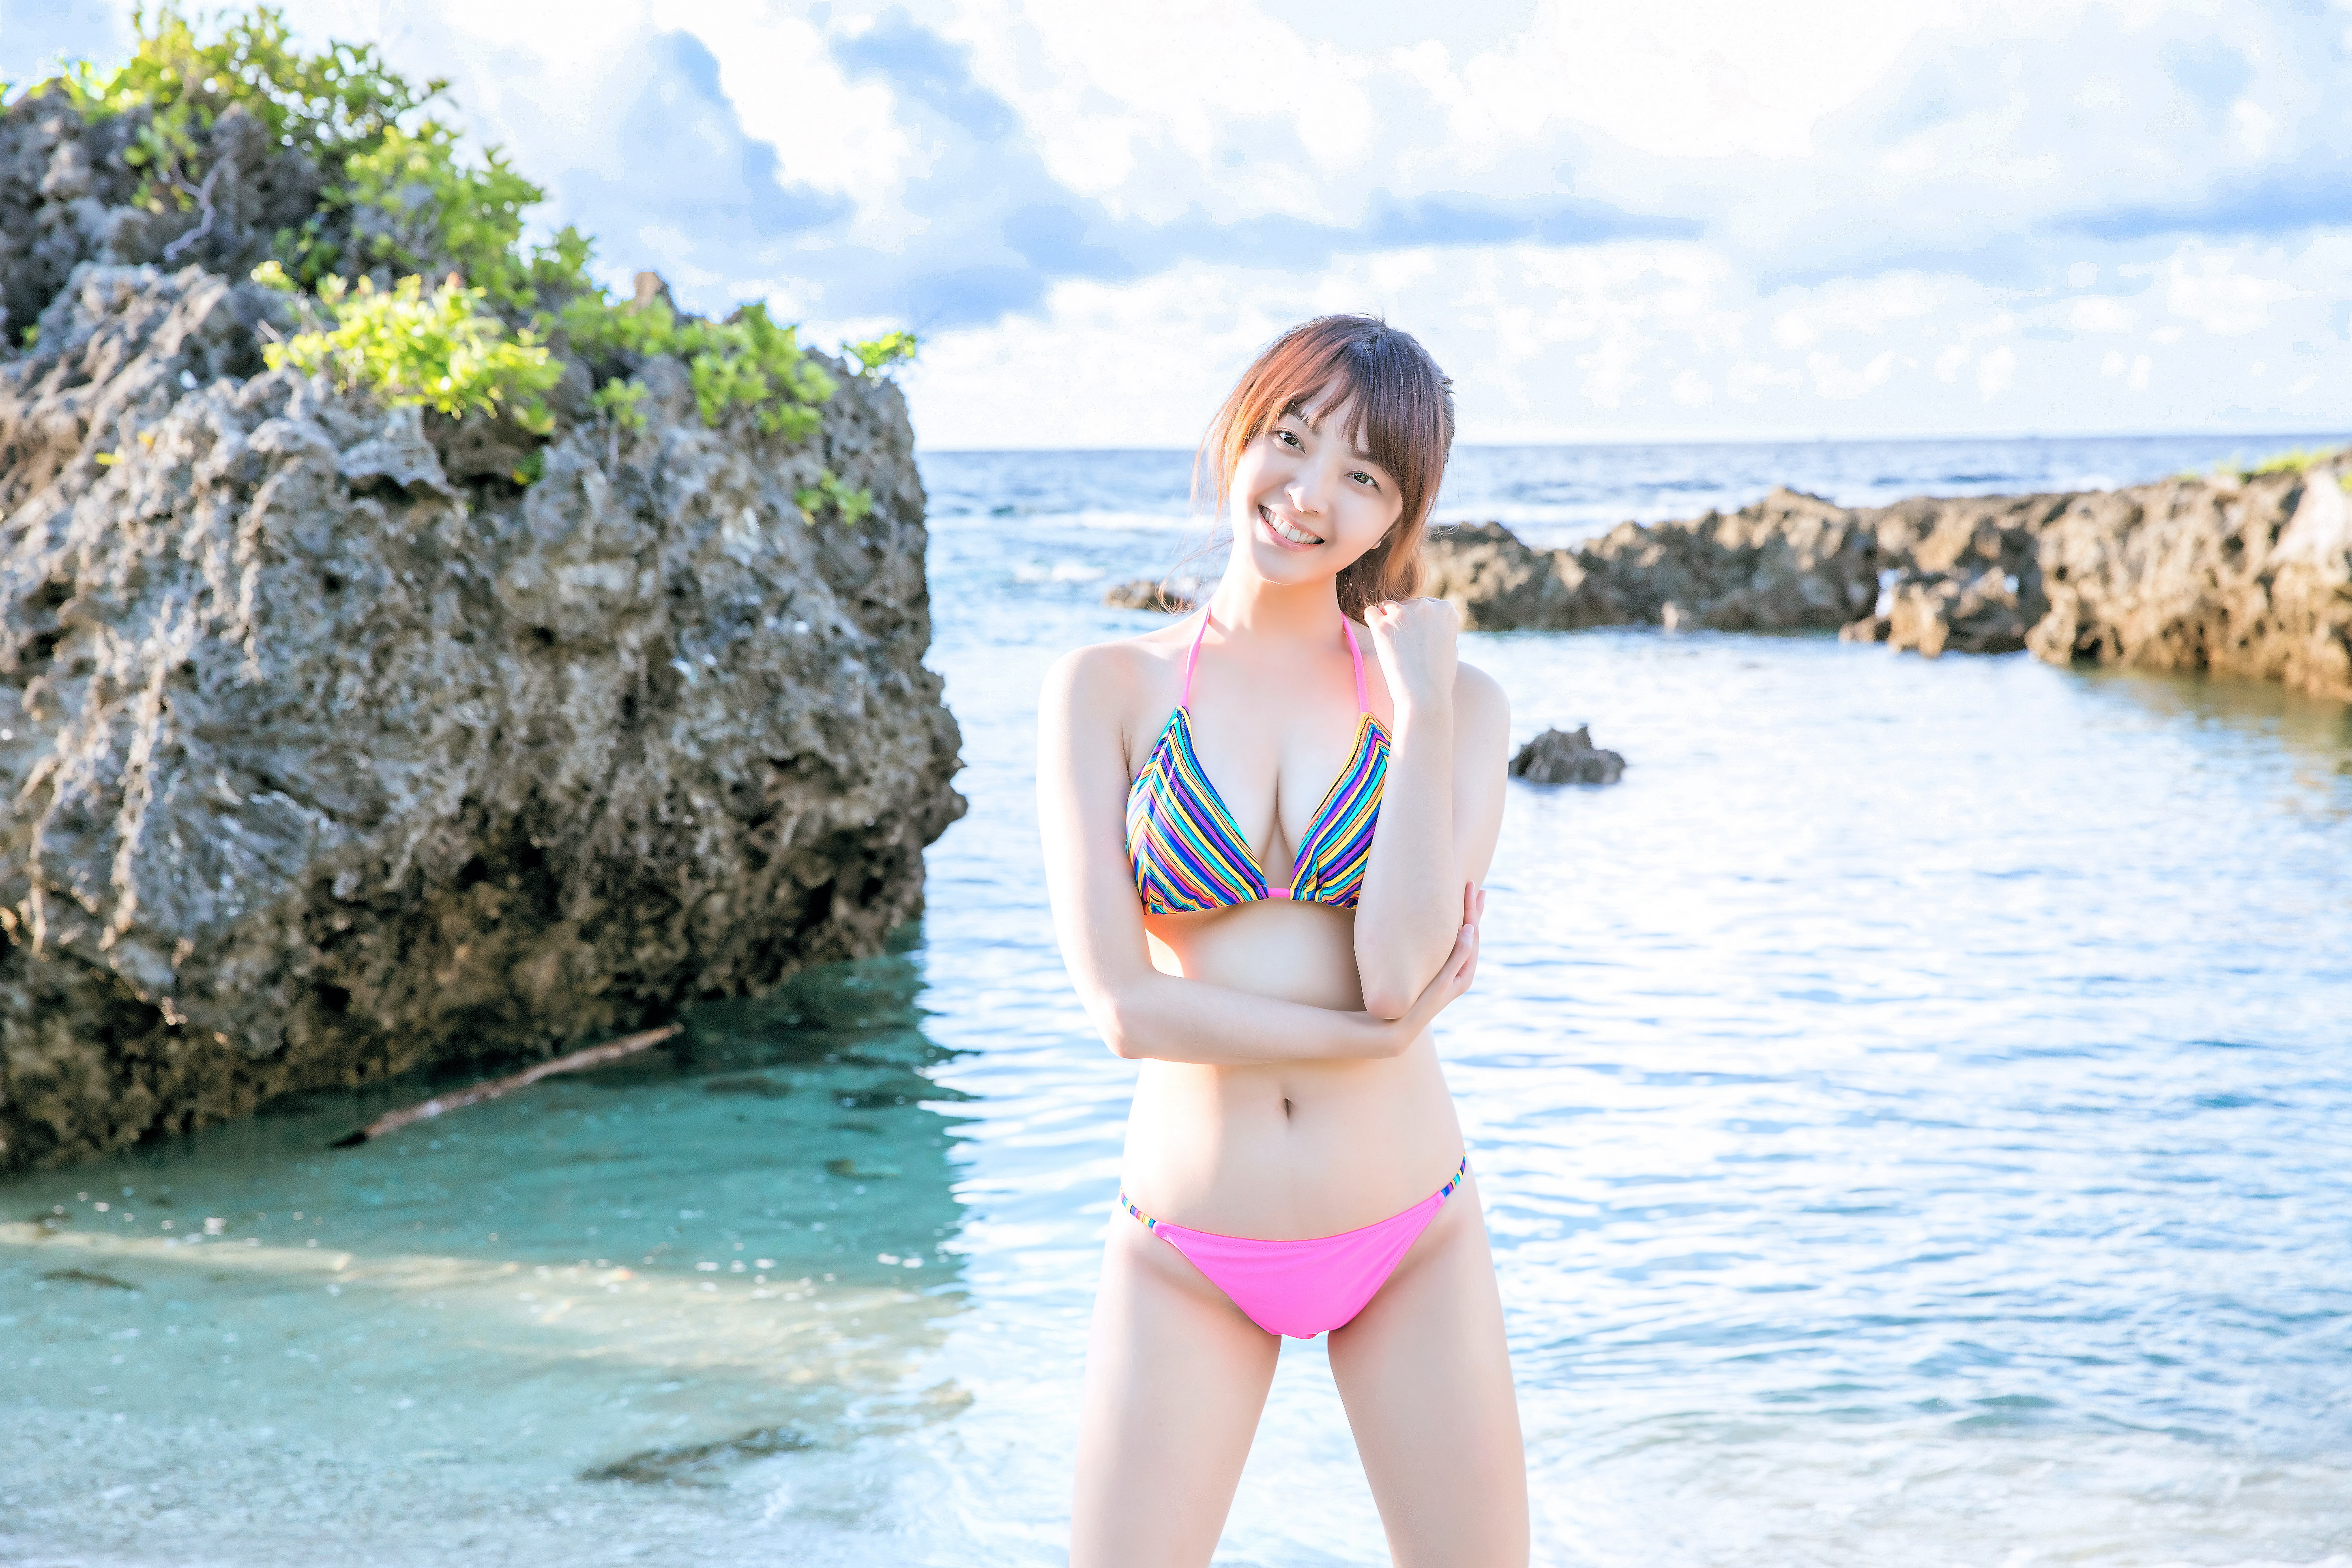
female, lady, model, person, photography, wallpaper, clothing, brassiere, hairstyle, skin, swimwear, coastal and oceanic landforms, swimsuit top, bikini, swimsuit bottom, photograph, undergarment, waist, summer, lingerie, abdomen, thigh, stomach, chest, beauty, navel, trunk, vacation, black hair, lingerie top, briefs, underpants, coast, beach, long hair, gravure idol, brown hair, swim brief, bedrock, island, photo shoot, tropics, promontory, fashion model, japanese idol, boulder, headland, agent provocateur